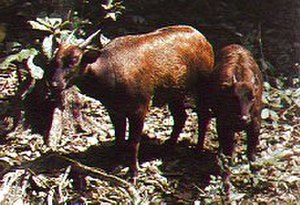
Bjerganoa
Bjerganoa i Indonesien
Bjerganoaen er en lille bøffelart inden for de skedehornede pattedyr. Bjerganoaen lever i Indonesien og er nært beslægtet med lavlandsanoaen, som den undertiden regnes som en underart af.